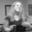
Label: woman